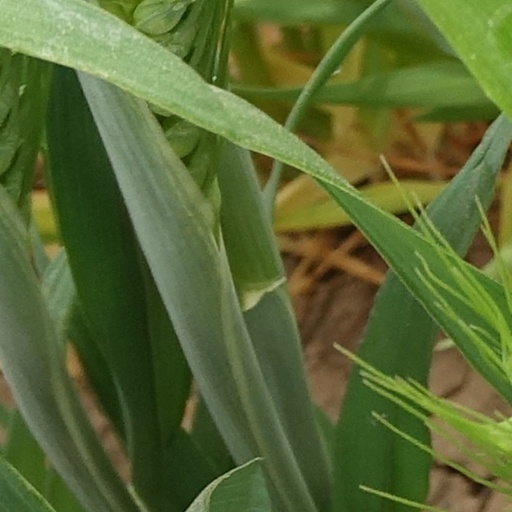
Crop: wheat